About Seven Brothers

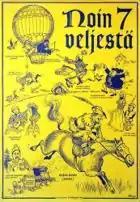
Poster

About Seven Brothers (also stylised as ""Noin 7 Veljestä"") is a 1968 comedy directed by Jukka Virtanen and which was written and produced by Spede Pasanen. The film is a loose parody of the Robin Hood story. The name of the film is a take on "Seitsemän veljestä" ("The Seven Brothers") the ground-breaking novel by Finnish author Aleksis Kivi.